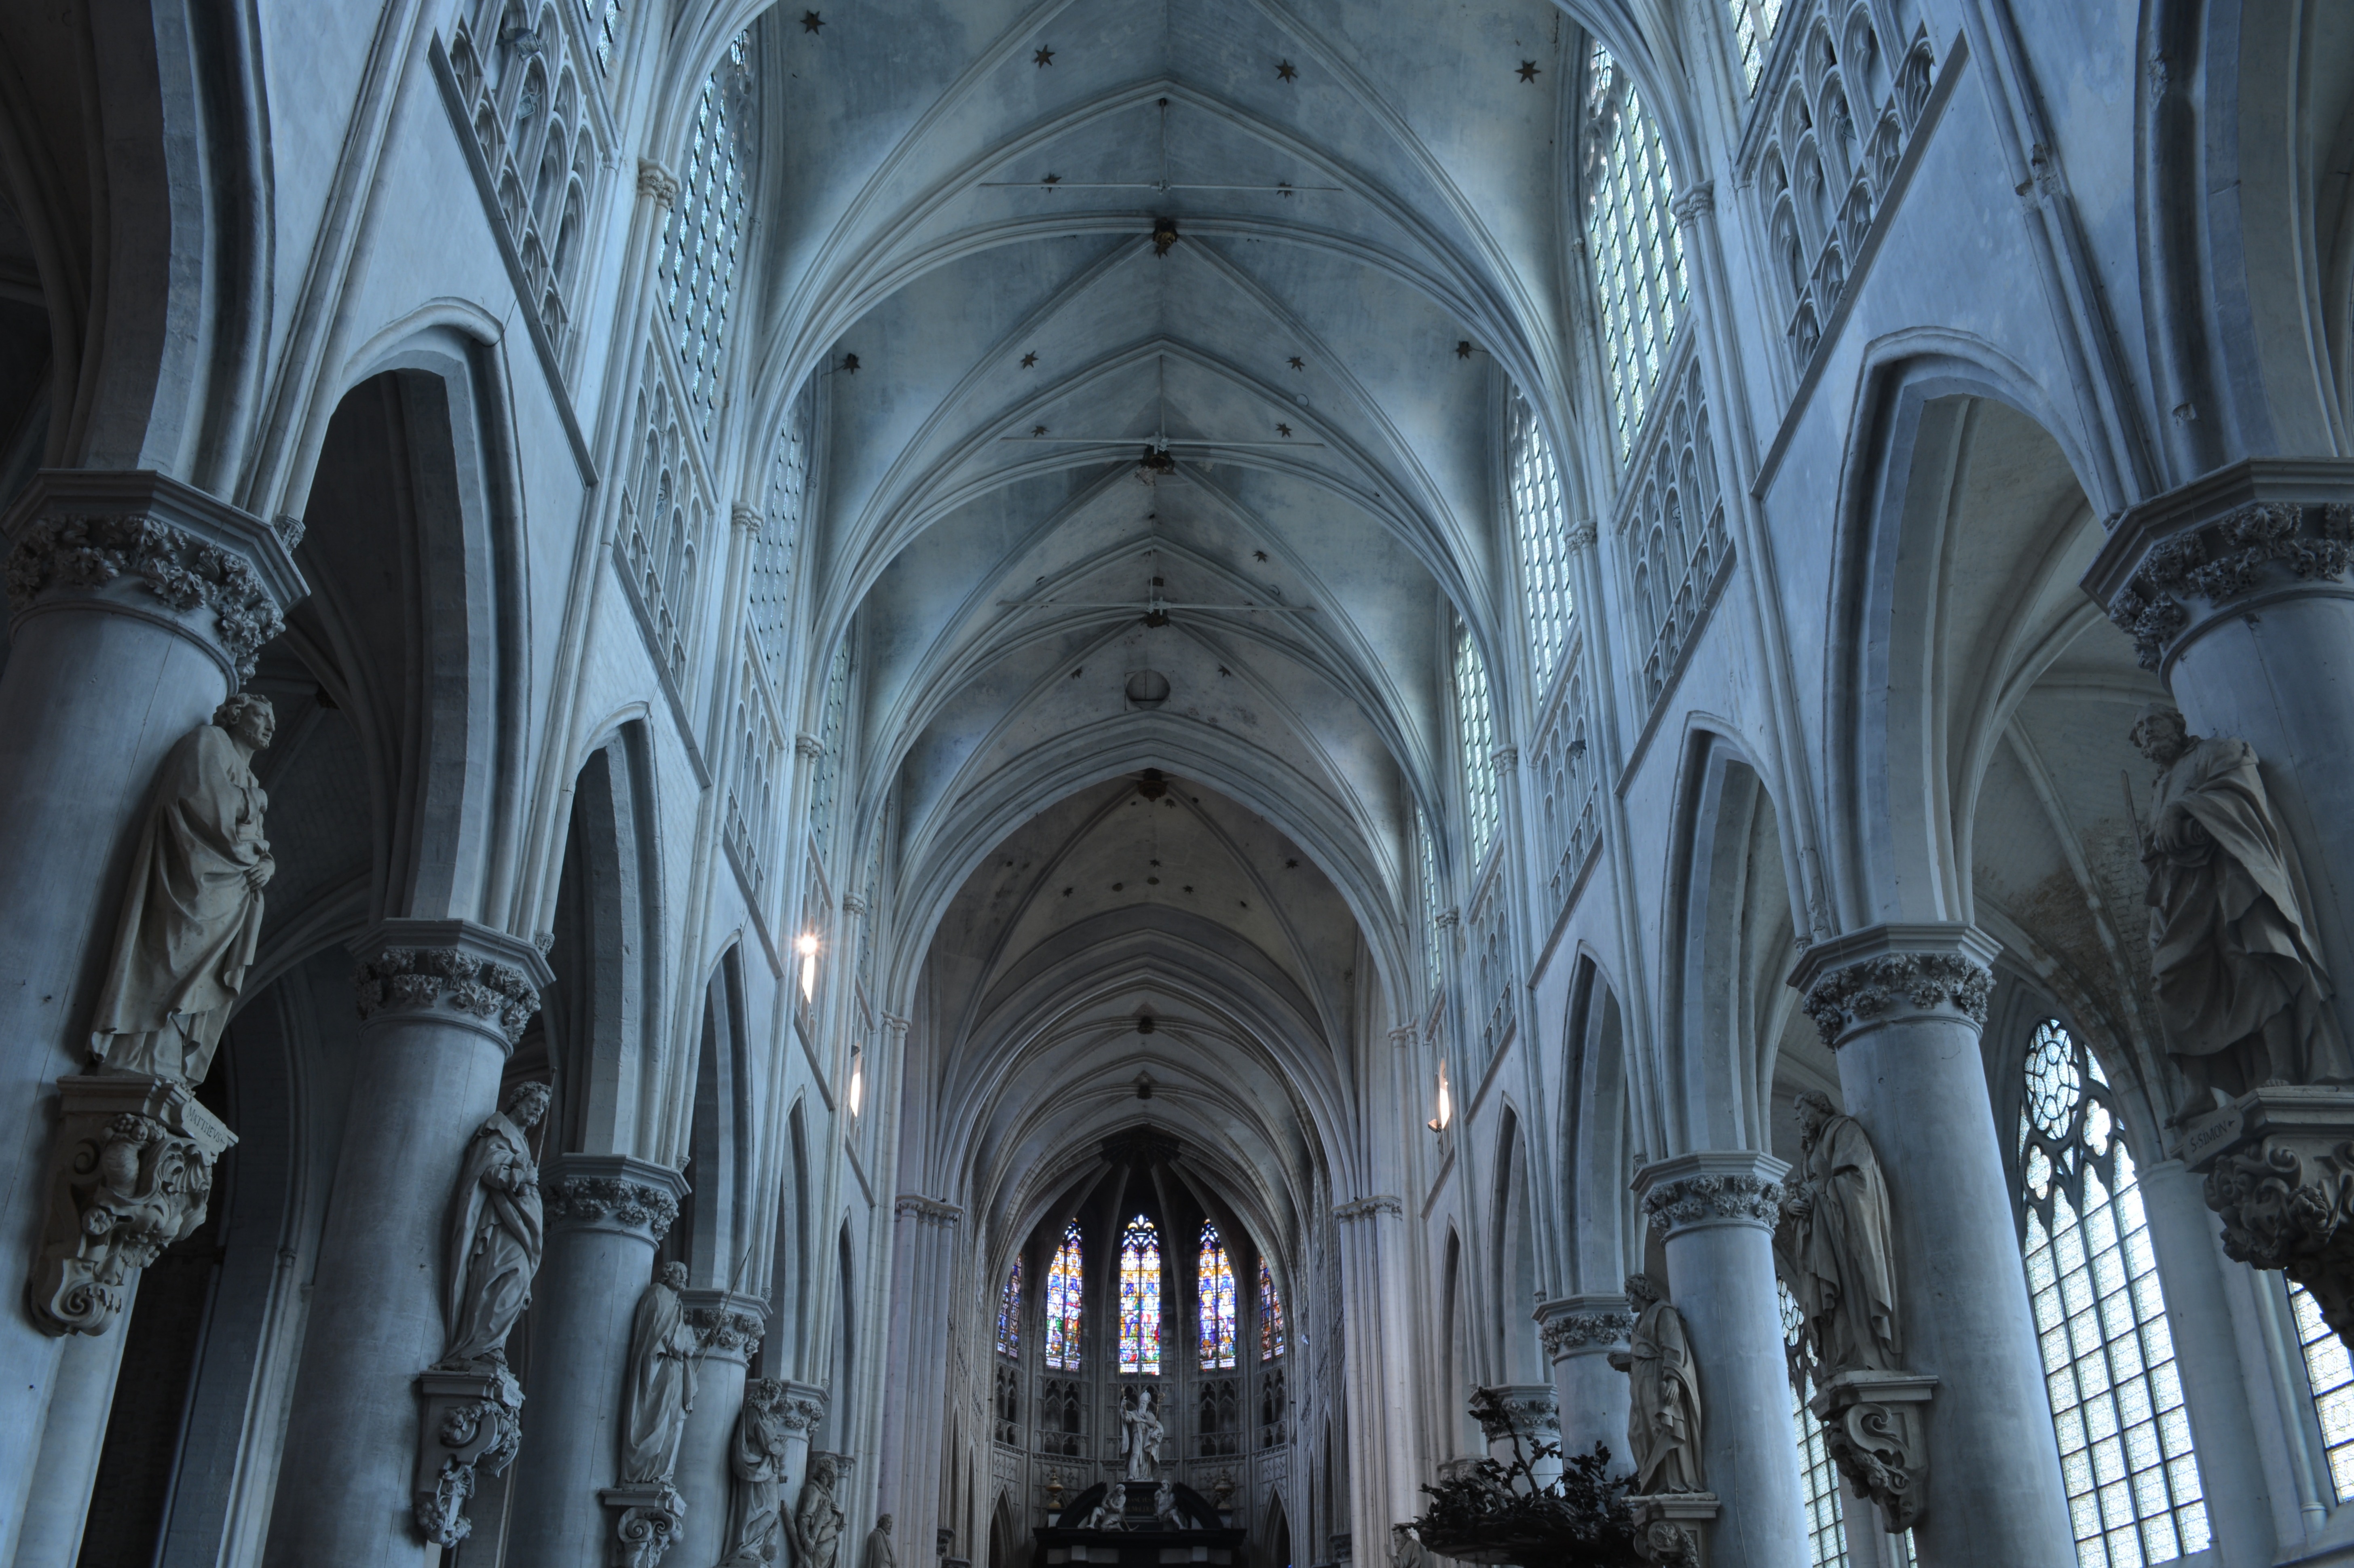
architecture, building, arch, column, religion, facade, church, cathedral, place of worship, faith, monastery, symmetry, abbey, vault, basilica, gothic architecture, mechelen, vaults